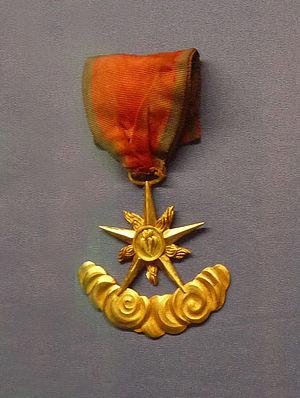
Franc-maçonnerie à Strasbourg
La franc-maçonnerie à Strasbourg est d'implantation ancienne, elle est l'un des centres de l'humanisme rhénan. Elle s'appuie sur l'héritage de la « maçonnerie opérative », présente à Strasbourg dès le XIIIᵉ siècle sous forme de loges appelées Hütten de compagnons tailleurs de pierre, les Steinmetzen. En atteste le Livre des frères comportant les ordonnances et règles de la loge de Strasbourg datant de 1563. À la suite de l'achèvement de la cathédrale de Strasbourg et des troubles engendrés par la guerre de Trente Ans, d'« opérative », la maçonnerie strasbourgeoise devient de plus en plus « spéculative » : on parle de Briefmaurer face aux Grüssmaurer. Le rattachement de Strasbourg à la France en 1681 accélère cet état de choses et la loge-mère de Strasbourg perd son rôle dirigeant sur les autres guildes rhénanes dès 1707.
Strasbourg est une commune française située dans le département du Bas-Rhin. Préfecture du département, elle est également, depuis le 1ᵉʳ janvier 2016, le chef-lieu de la région Grand Est. Capitale de la région historique d'Alsace, la ville est bordée par le Rhin et frontalière avec l'Allemagne.
Les Cœurs fidèles est le titre distinctif d'une loge maçonnique strasbourgeoise active entre 1820 et 1841.